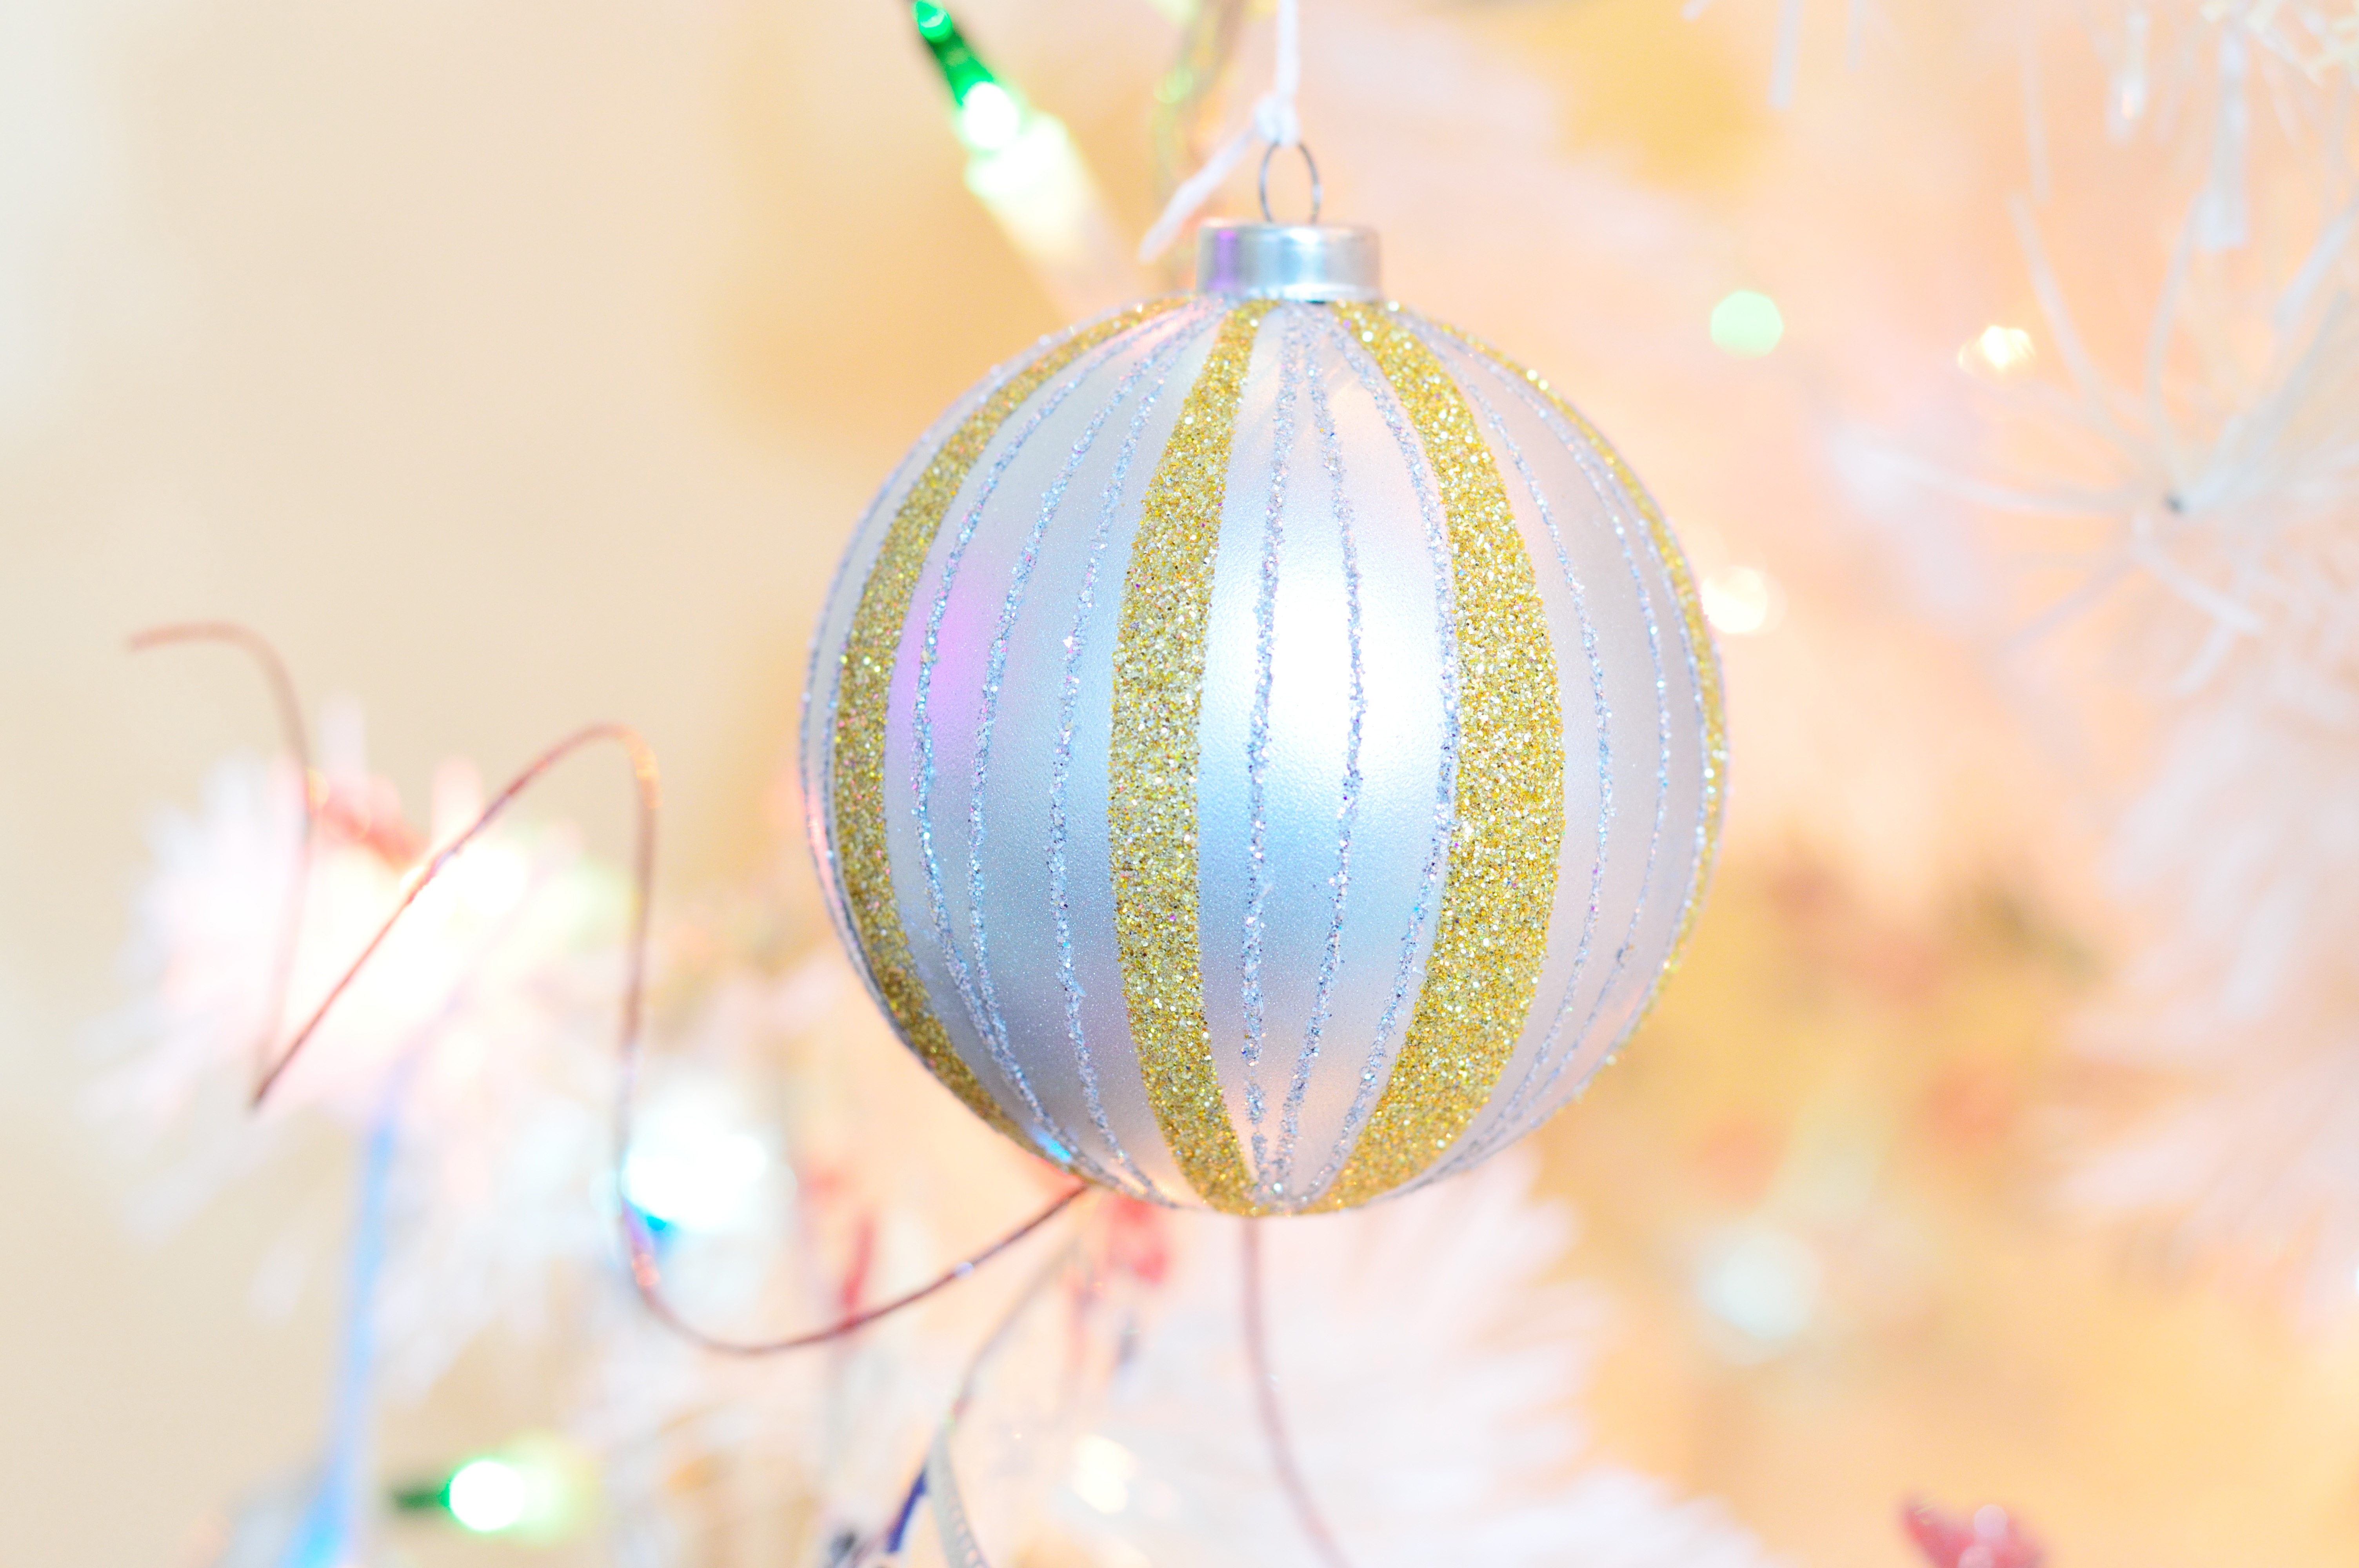
tree, branch, winter, light, white, leaf, flower, petal, celebration, pine, decoration, color, christmas, lighting, christmas tree, season, circle, ornament, close up, christmas decoration, lights, focus, background, gold, silver, bright, sphere, december, xmas, highlights, macro photography, merry christmas, glitters